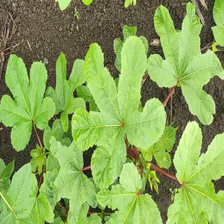
Weed species: Little_Mallow(Malva parviflora)